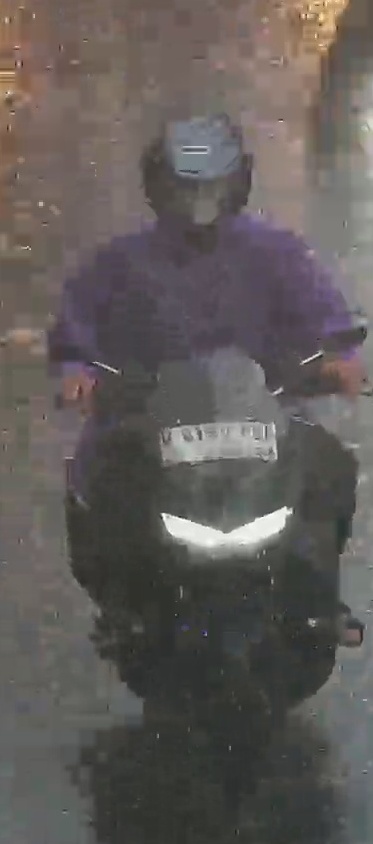
person-with-helmet: 1
person-without-helmet: 0